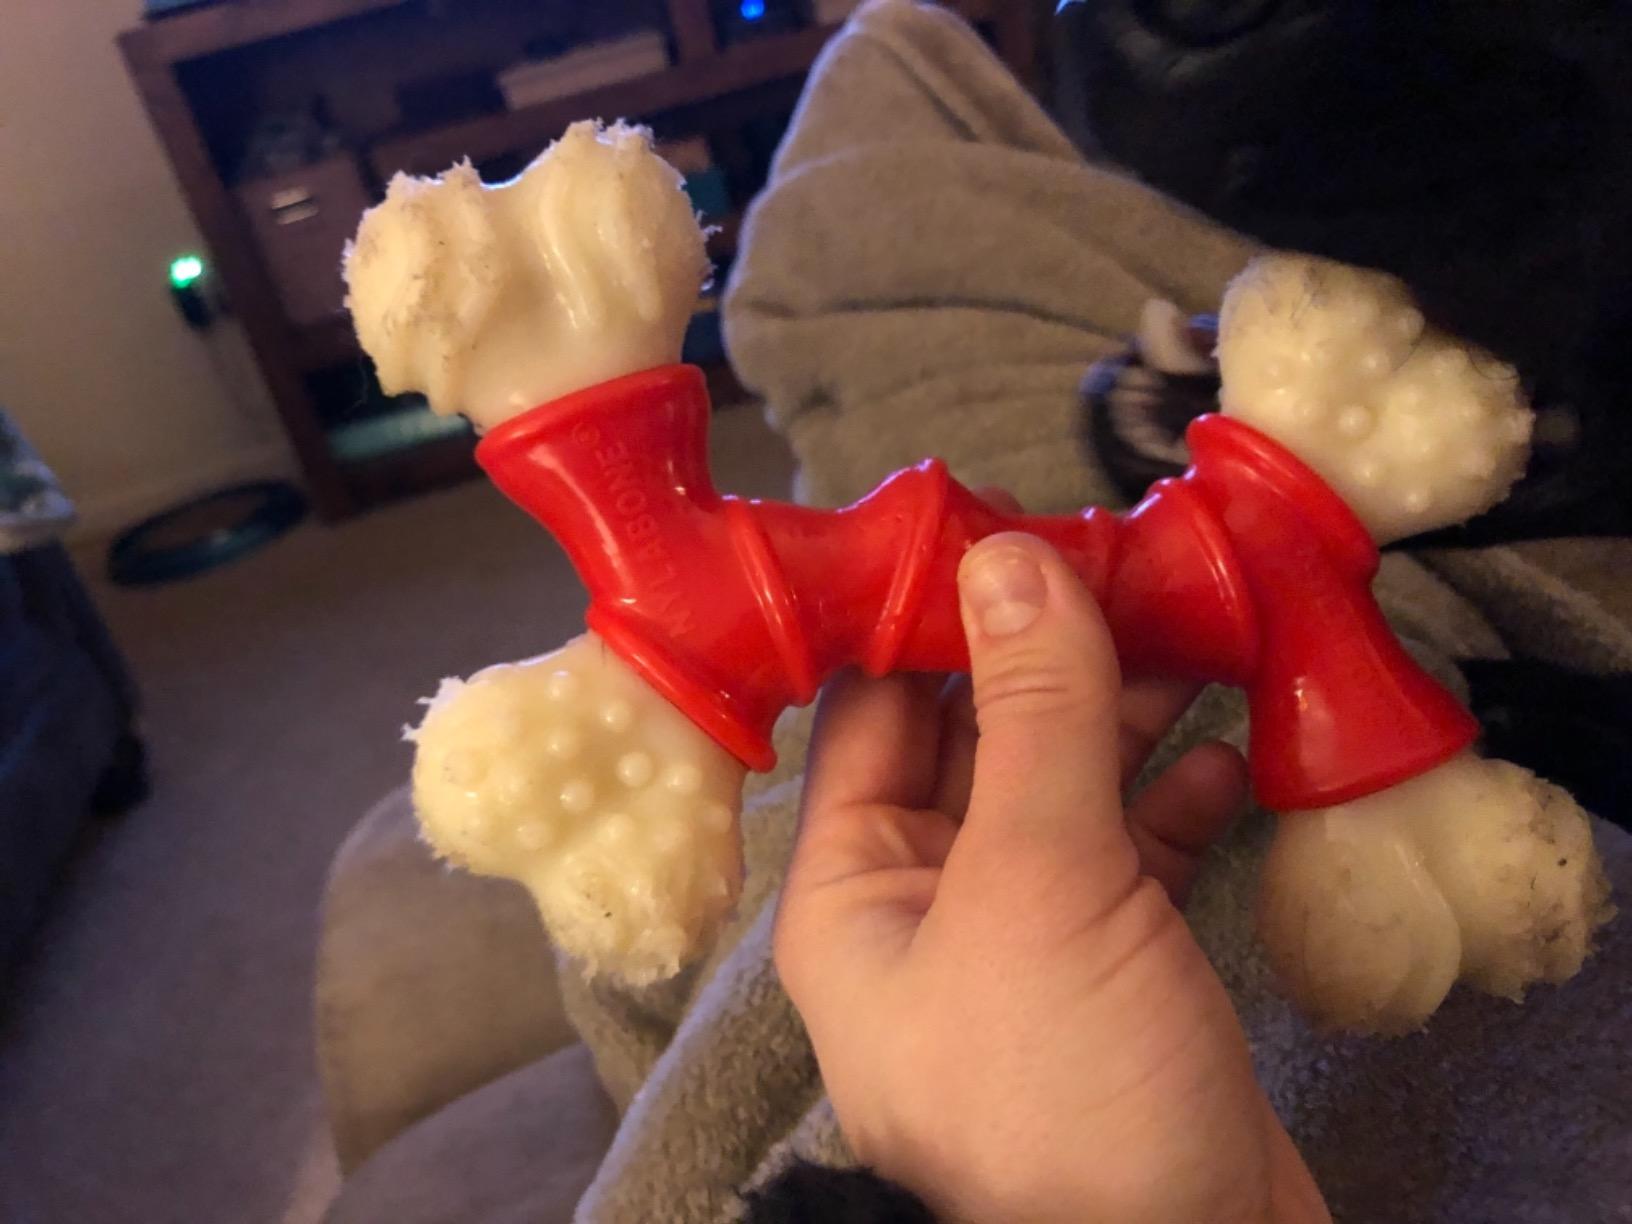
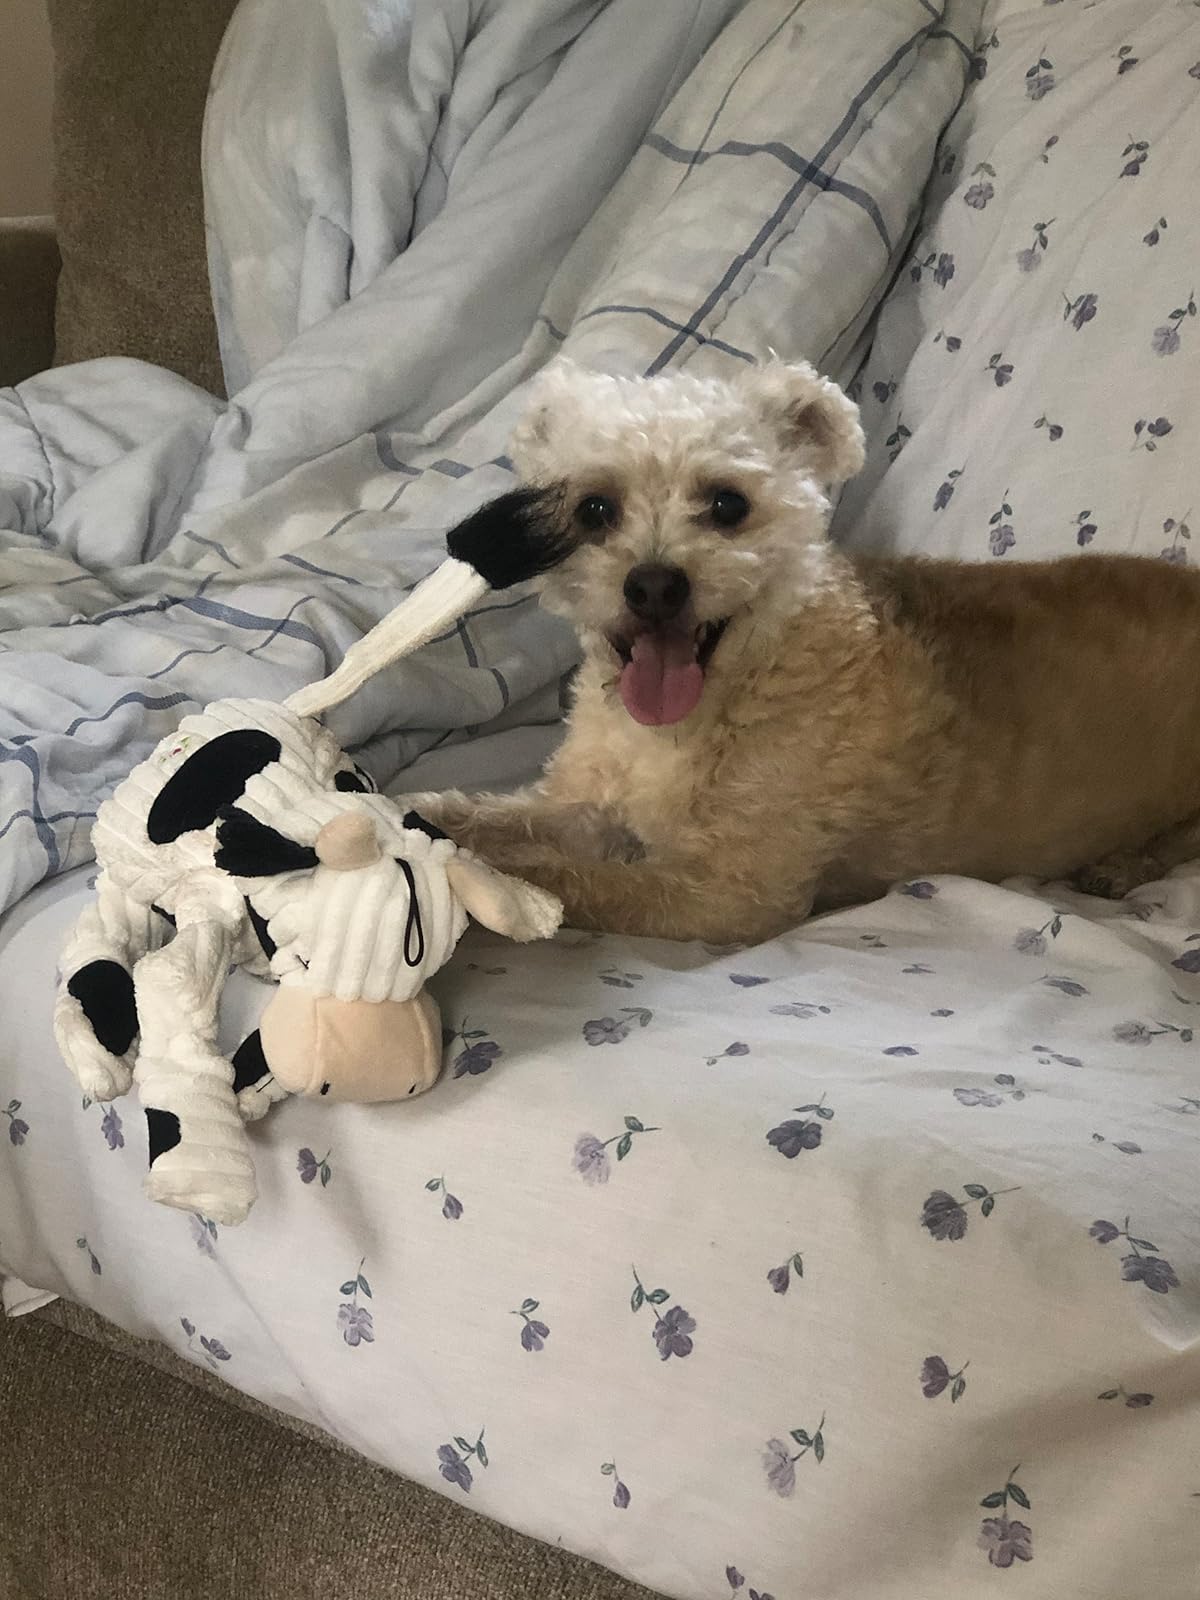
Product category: items_toy
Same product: no